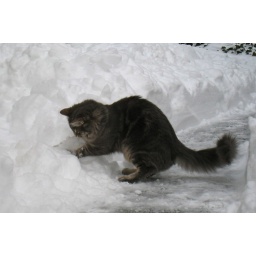
Investigating/attacking snow. My kitty walking in snow for the first time &amp;gt;^..^&amp;lt; (6mo old)